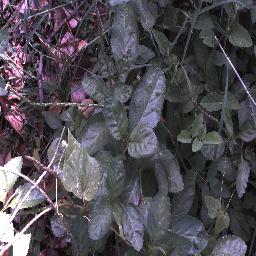
Label: snake_weed